Western Pipe and Steel Company

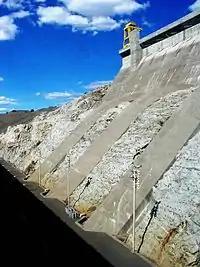
Penstocks at the Grand Coulee Dam's third powerhouse

Perhaps the biggest peacetime contract awarded to Western Pipe & Steel was for work on the Grand Coulee Dam project in the 1930s. Destined to become the biggest hydroelectric plant in the United States, this giant project was eventually to employ the services of 21 companies. Western Pipe & Steel was awarded the contract to build the dam's penstock and pump inlet pipes. These pipes were so large that they could not be transported to the site, and had to be manufactured onsite in a fabrication plant built expressly for the purpose.